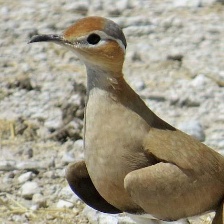
Species: BURCHELLS COURSER
Scientific name: CURSORIUS RUFUS